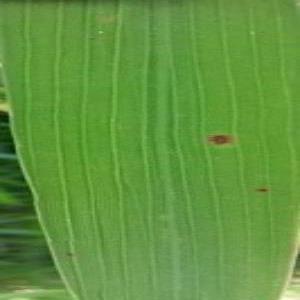
Disease: Brownspot